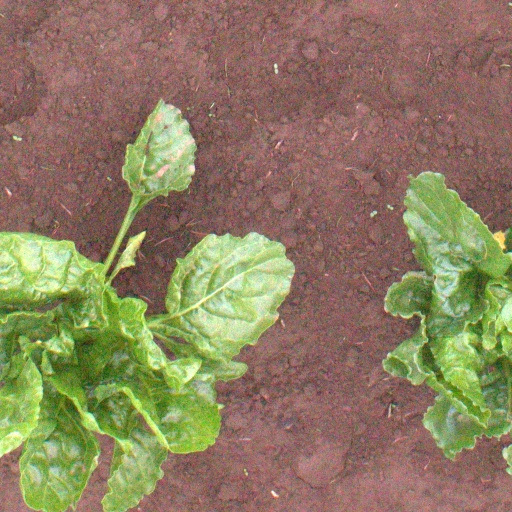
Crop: sugar beet